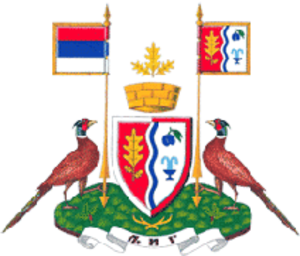
Ljig est une ville et une municipalité de Serbie situées dans le district de Kolubara. Au recensement de 2011, la ville comptait 3 219 habitants et la municipalité dont elle est le centre 14 629.